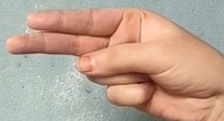
ASL sign: H